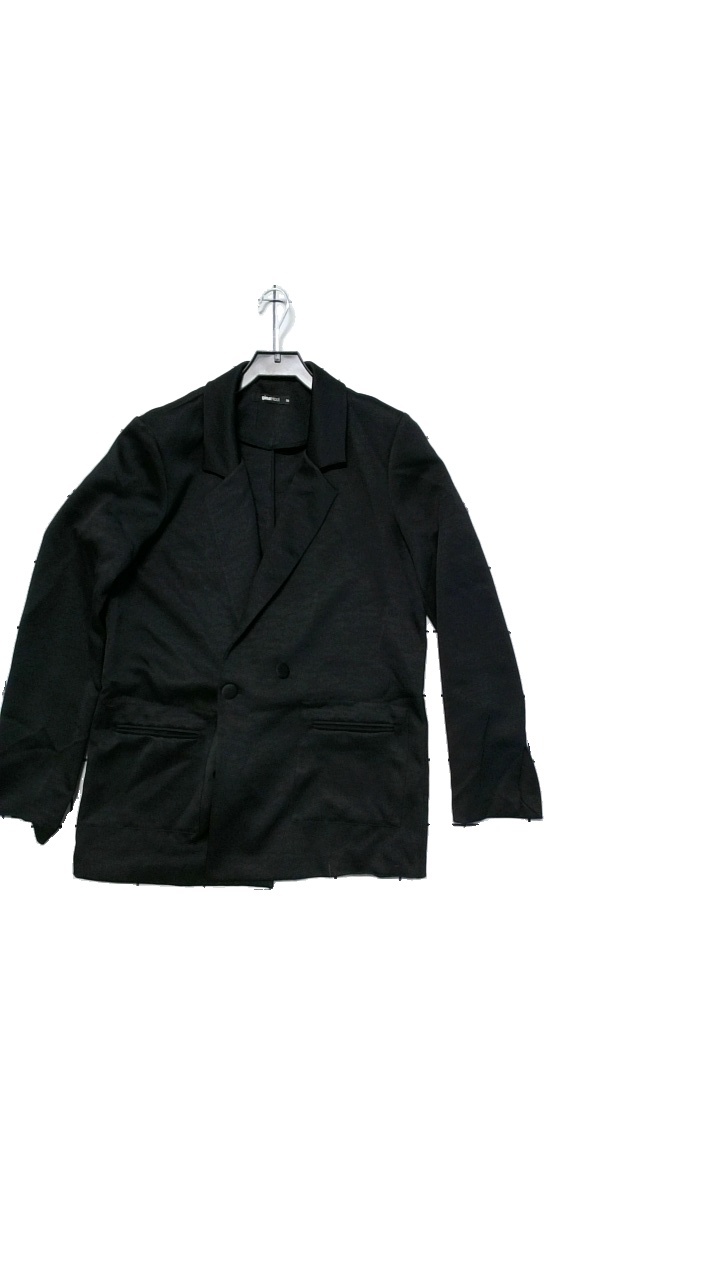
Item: Blazer (Ladies)
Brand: Gina Tricot
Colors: Black
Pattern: Striped
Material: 100% polyester
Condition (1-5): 3
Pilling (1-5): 5
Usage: Reuse
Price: <50